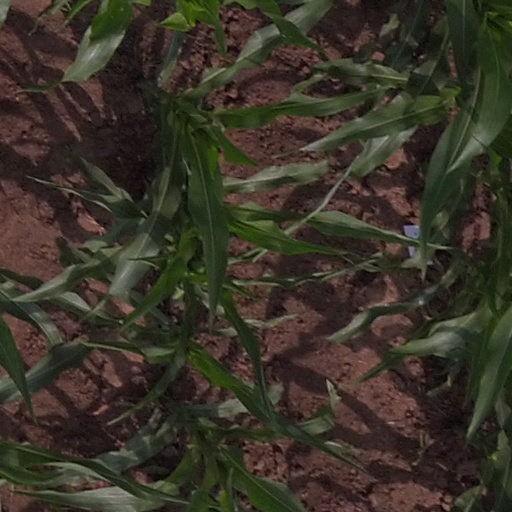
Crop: maize; corn